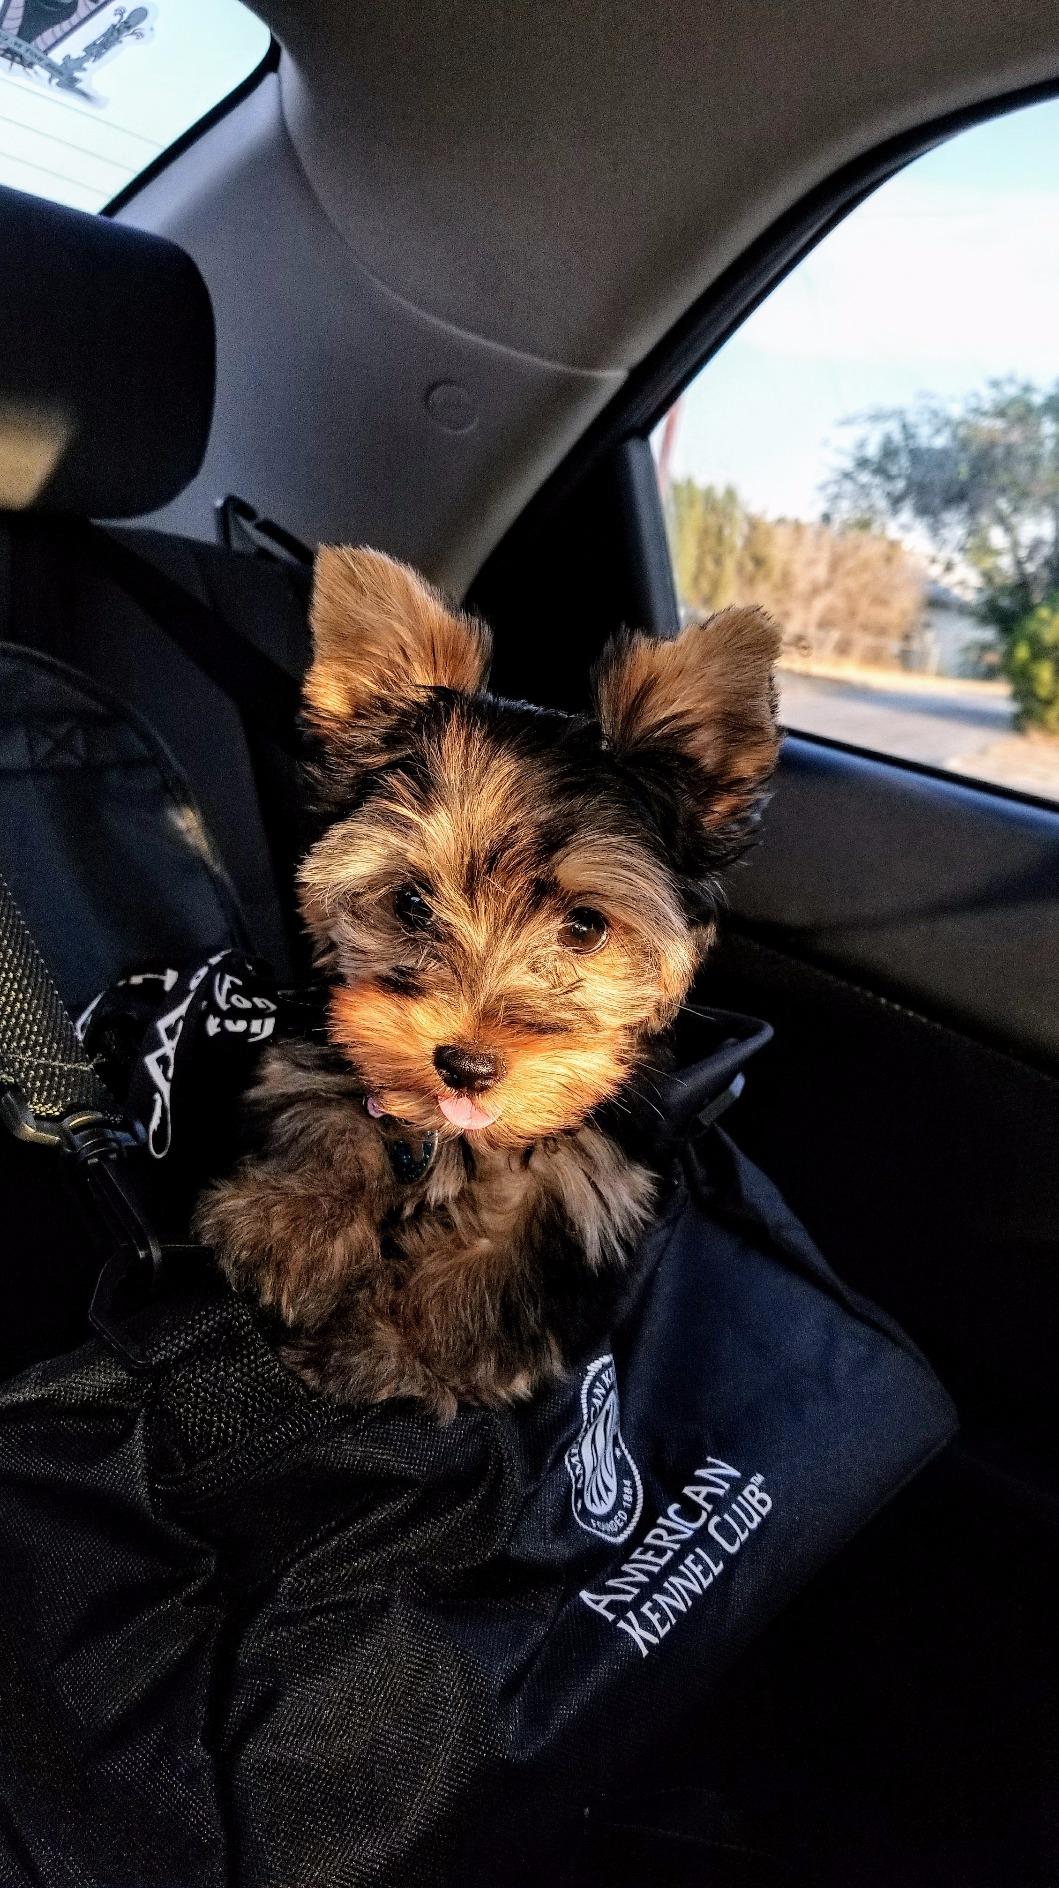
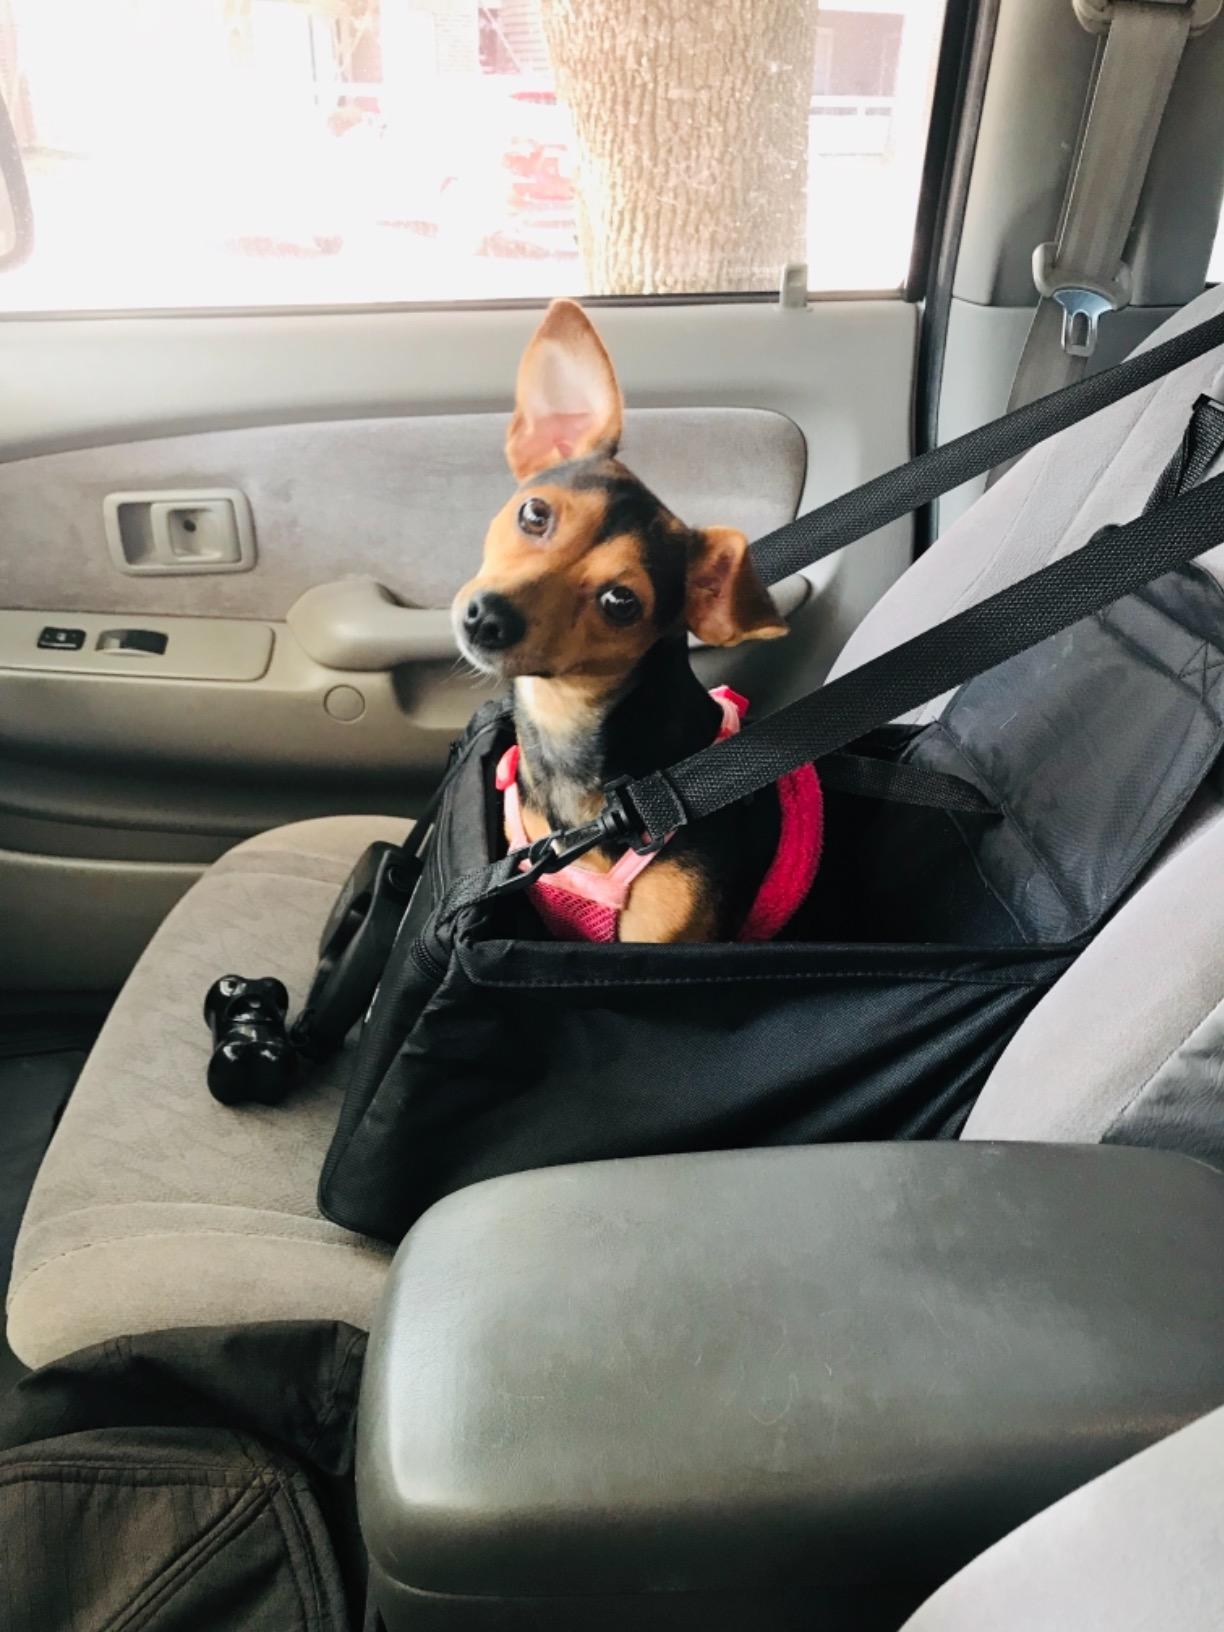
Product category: items_kennel
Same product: yes